Bahman Koohestani

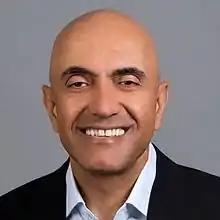
Bahman Koohestani

Bahman Koohestani is a former executive at Netscape, and was the co-founder of the Toronto software company Delano. He had formerly run the messaging division at Netscape, and Delano was founded to create software to allow companies to easily transfer information between their back and front offices. Prior to his time at Netscape, Koohestani was the Senior Director and Chief Architect of Electronic Forms and Commerce at Delrina. Koohestani has currently left Orbitz LLC.